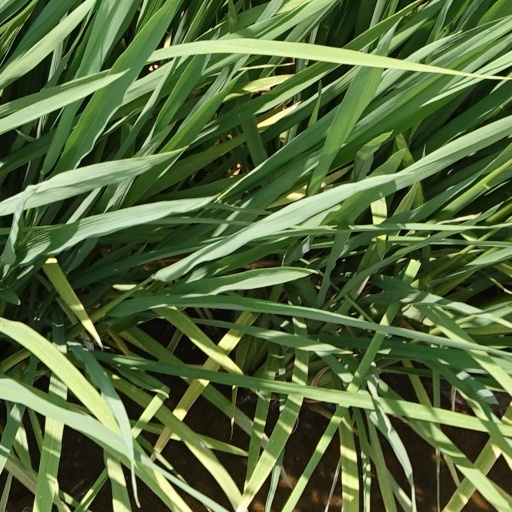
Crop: rice